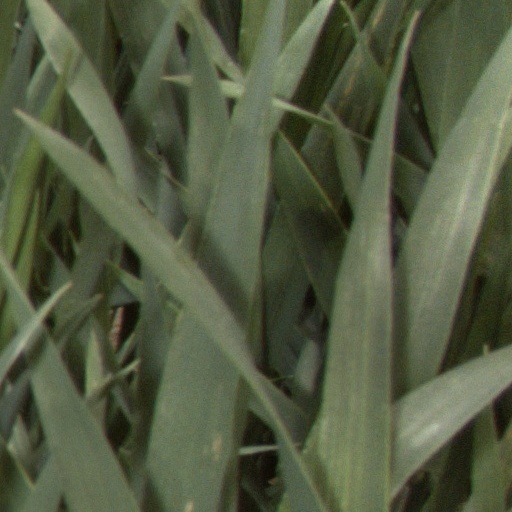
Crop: wheat